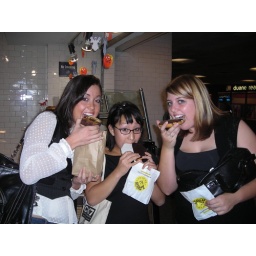
Rachel, Caitlin, and Jocelyn enjoy black and white cookies in NYC.